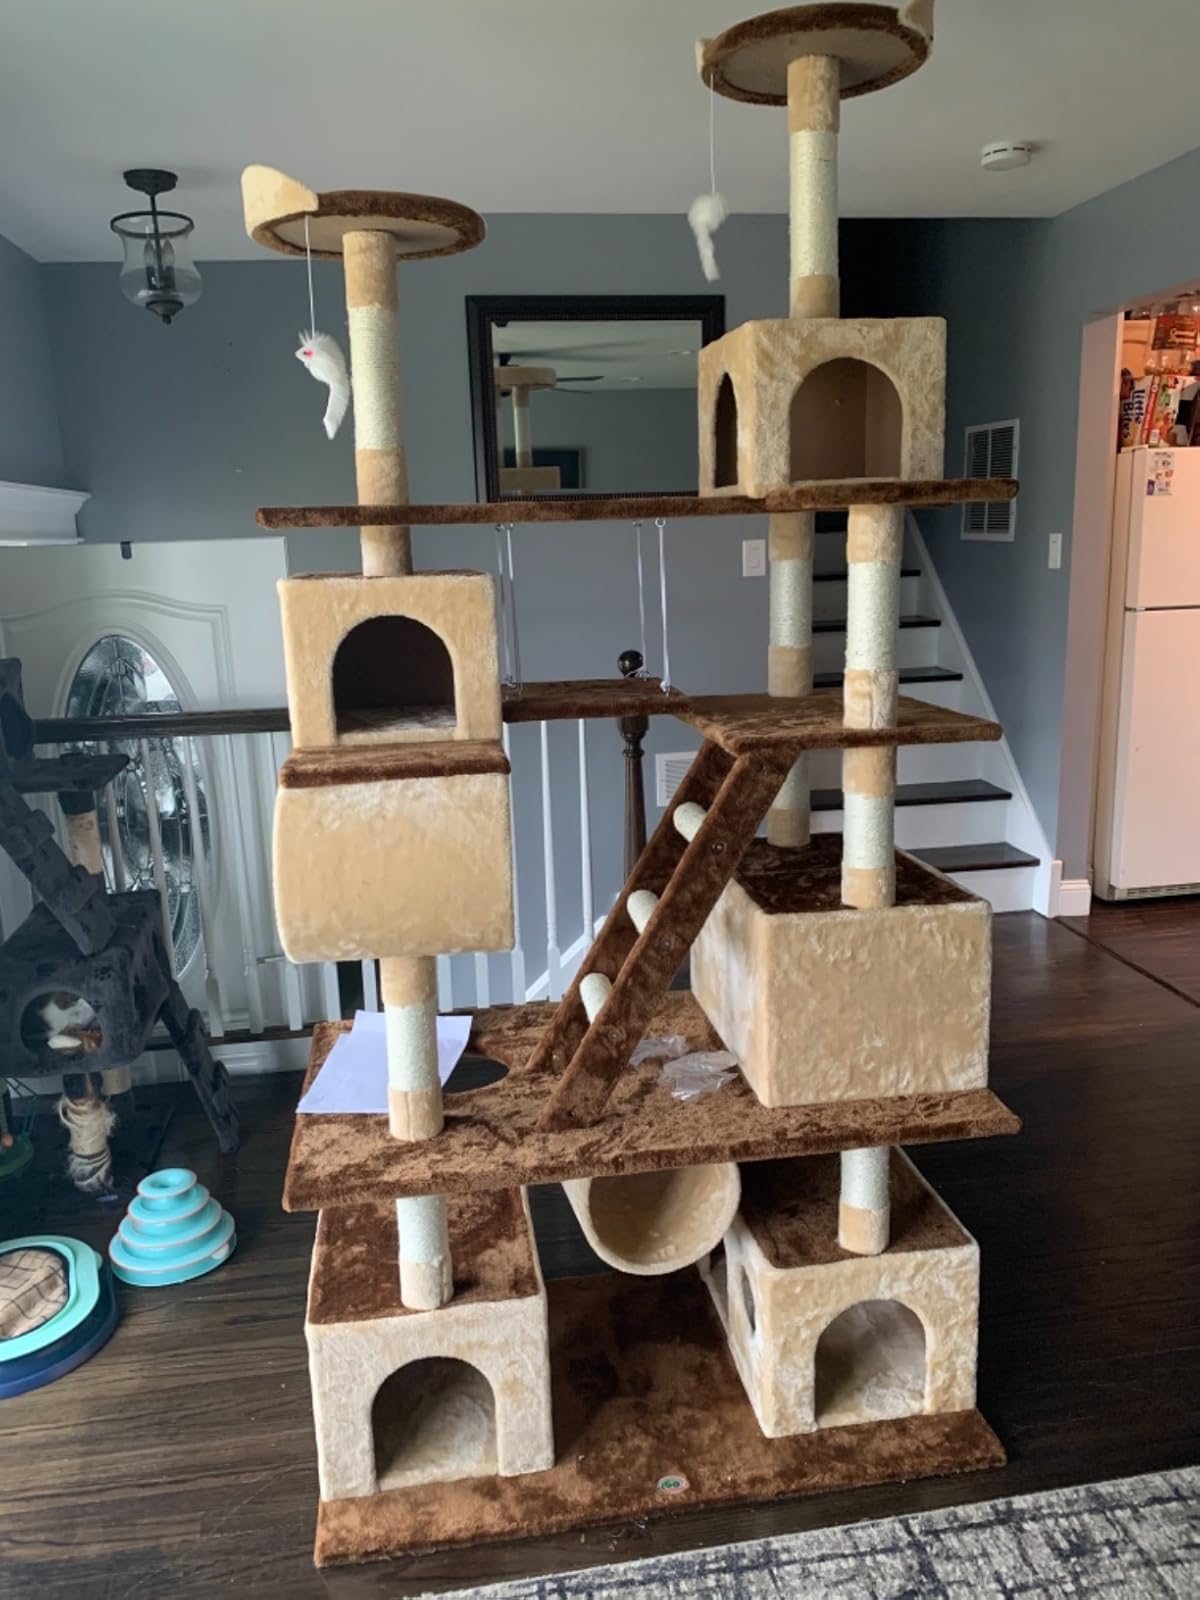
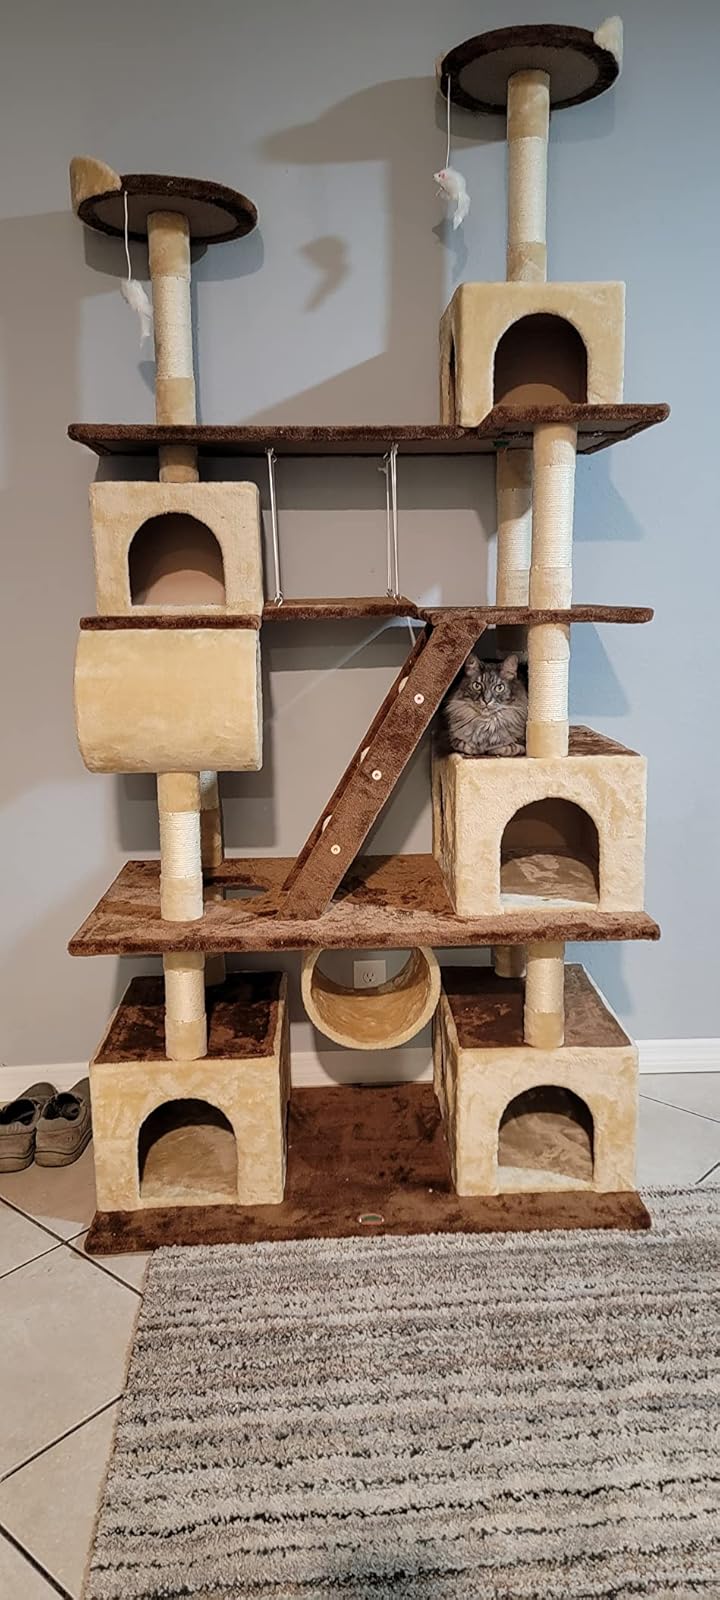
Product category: items_cat tree
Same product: yes